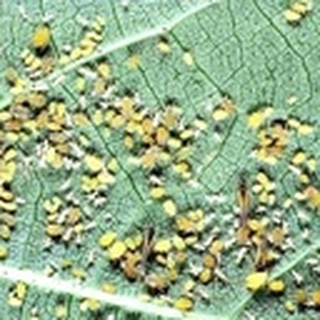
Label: cotton_aphids